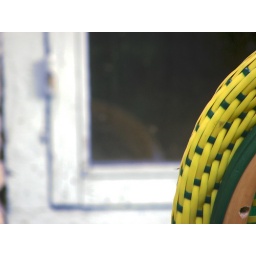
chair by a window